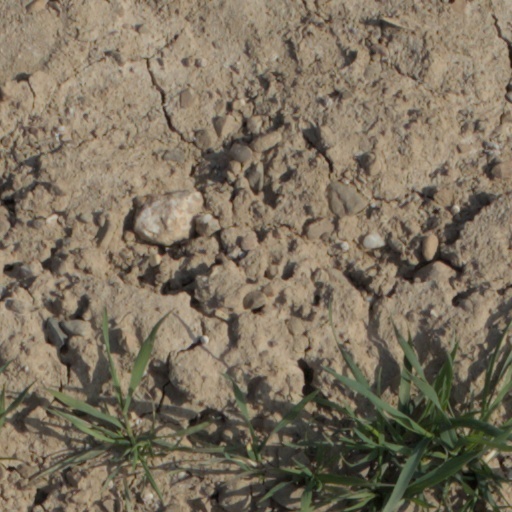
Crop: wheat